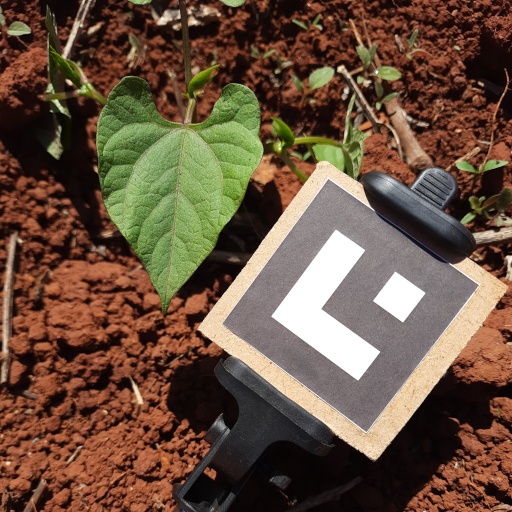
Observations: flat surface, no eating holes, under sunlight